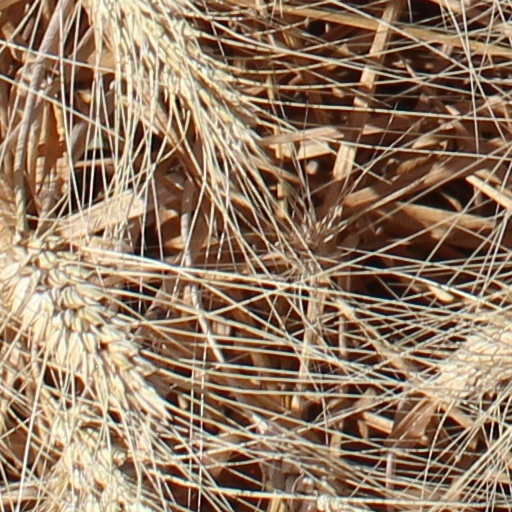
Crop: wheat